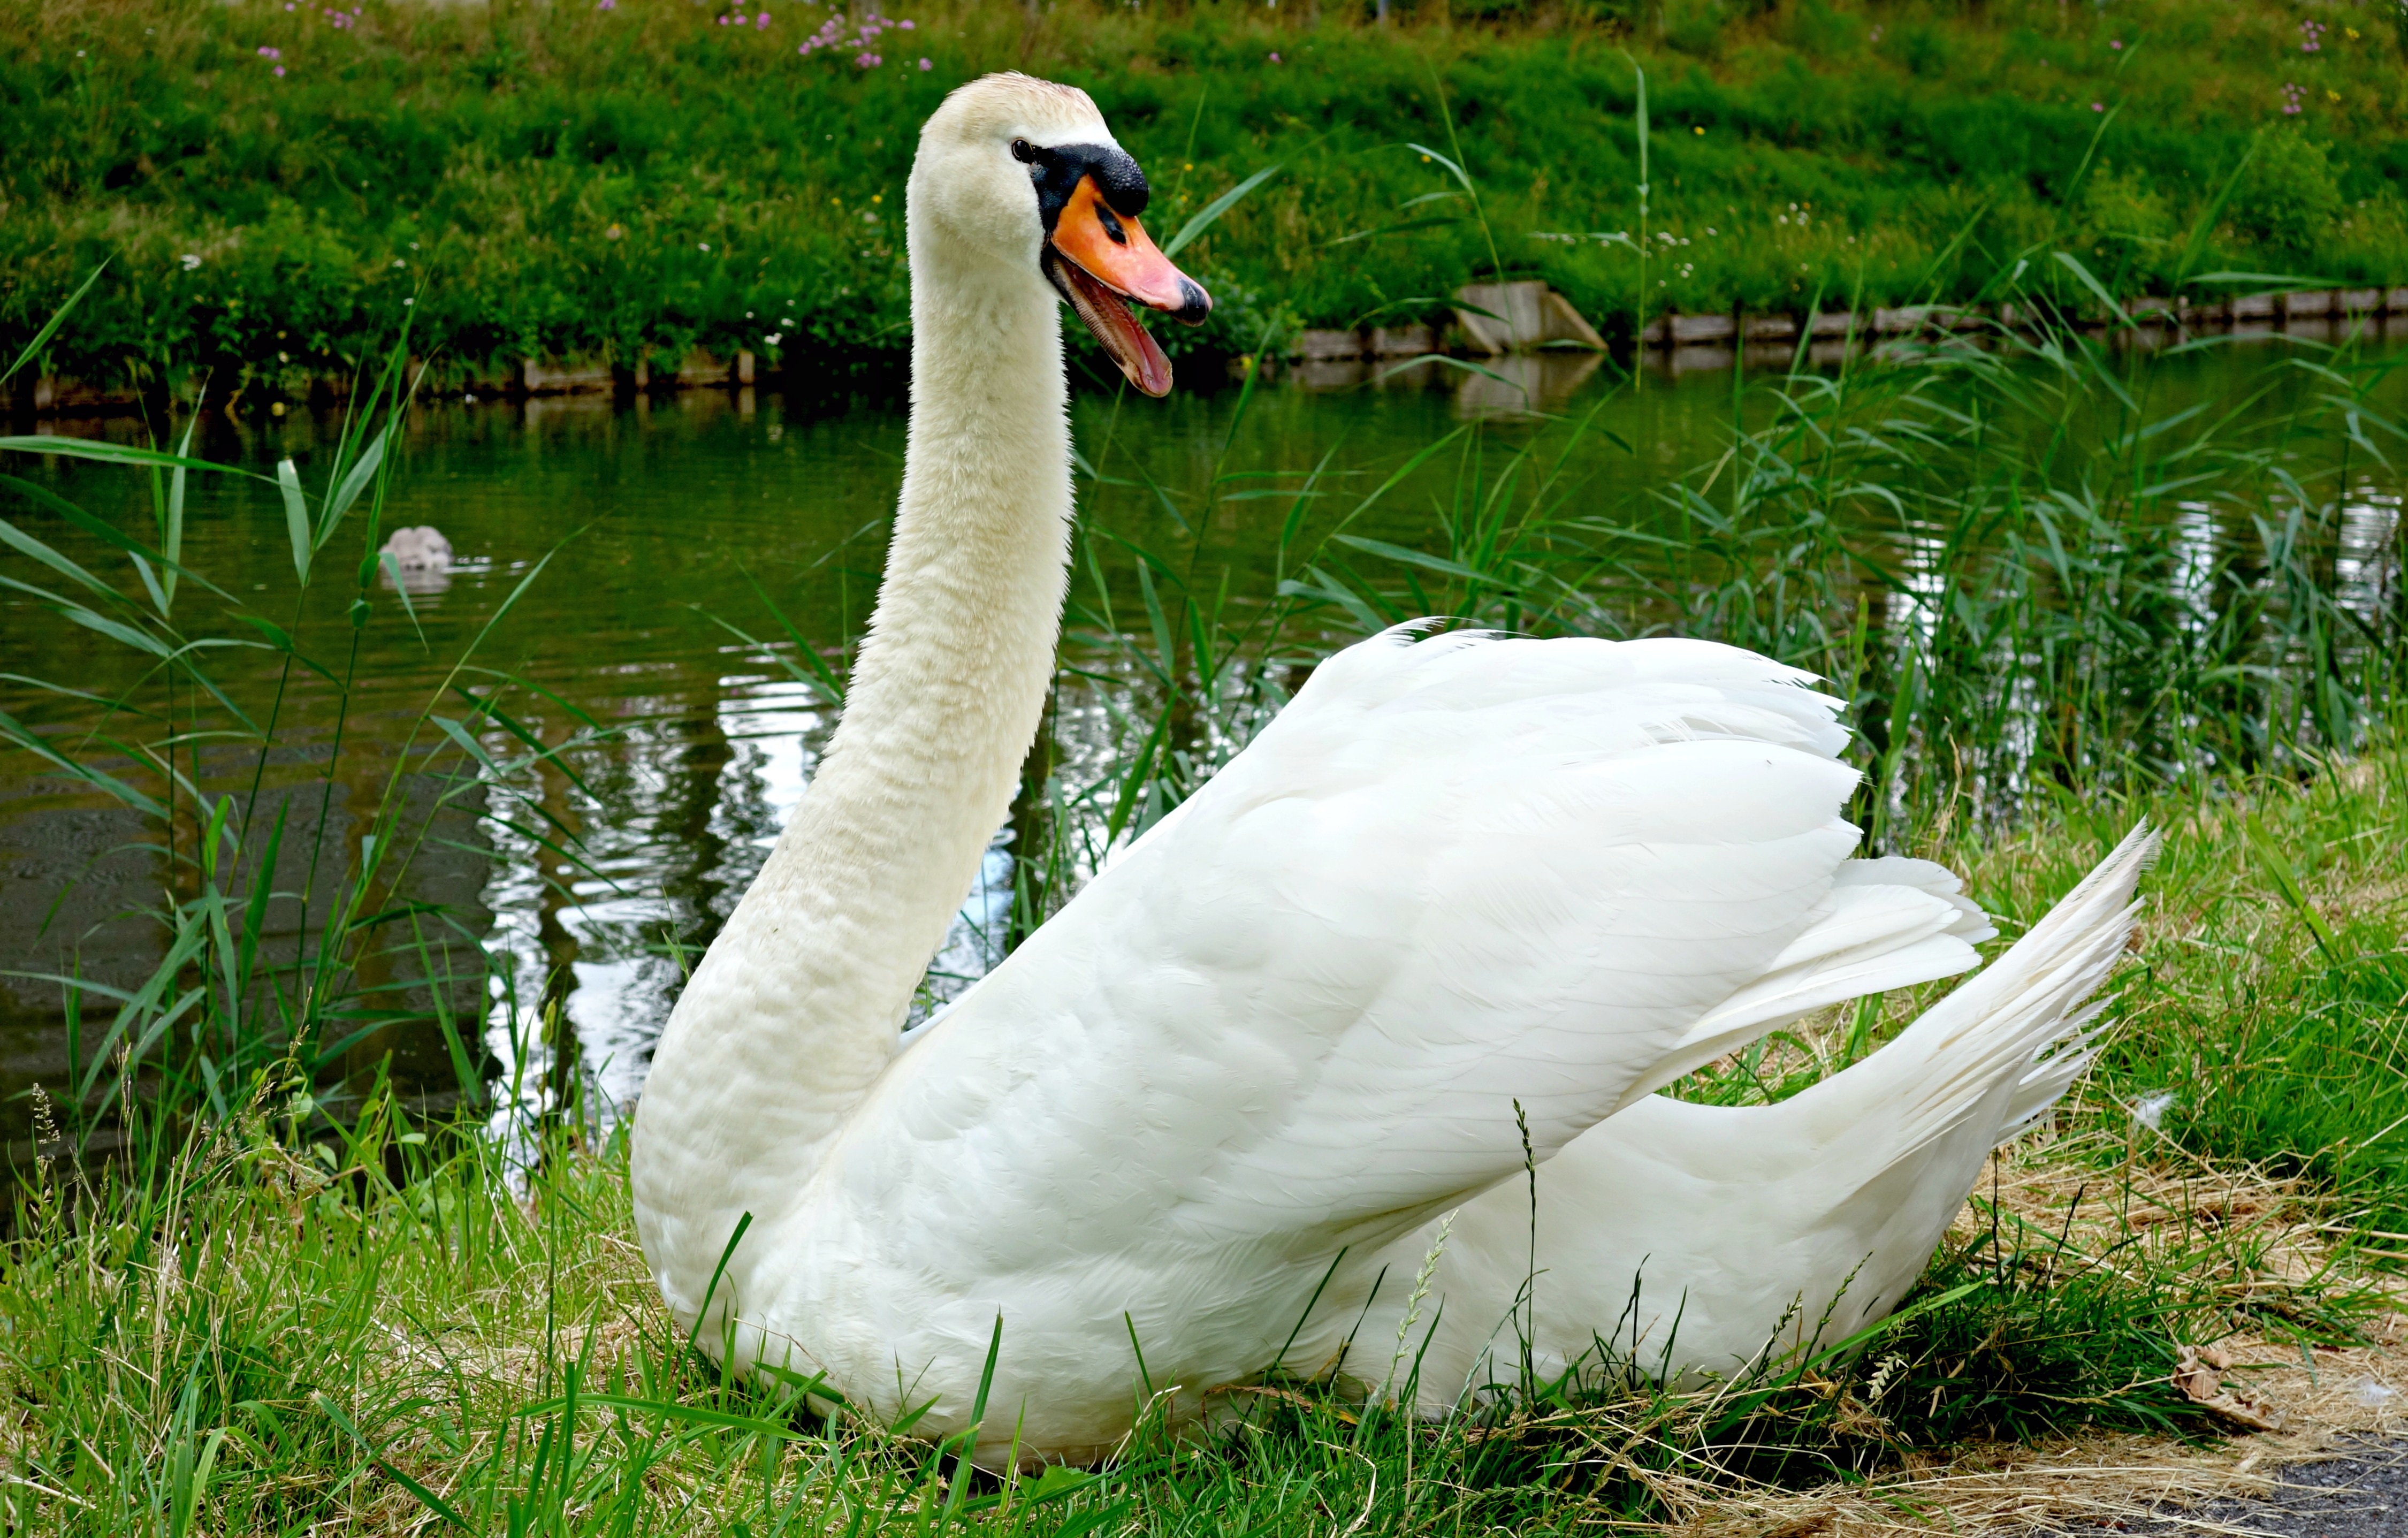
water, bird, wing, pond, wildlife, young, beak, fauna, waterway, swan, family, cygnus, goose, vertebrate, waterfowl, waterbird, water bird, defensive, ugly ducklings, ducks geese and swans